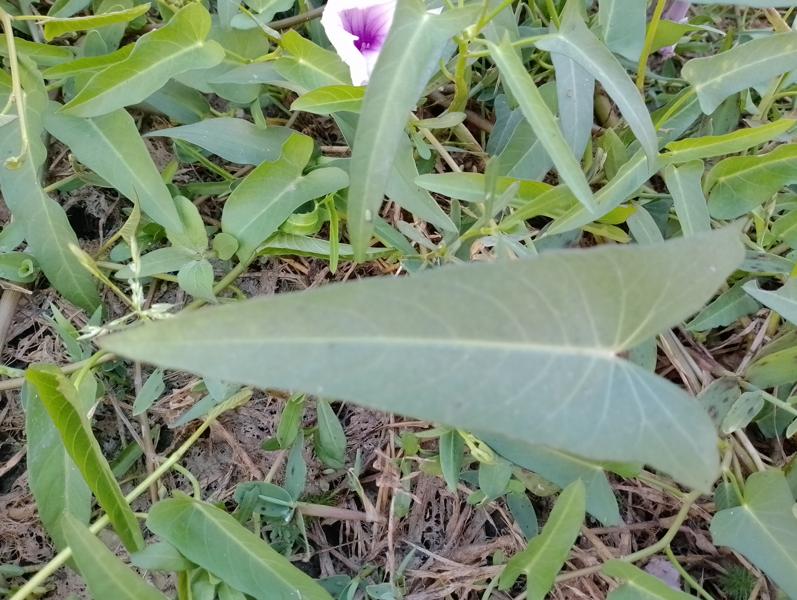
Weed species: Ipomoea aquatic